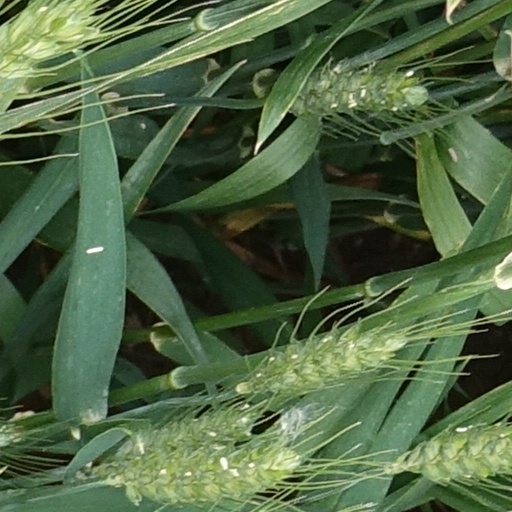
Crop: wheat